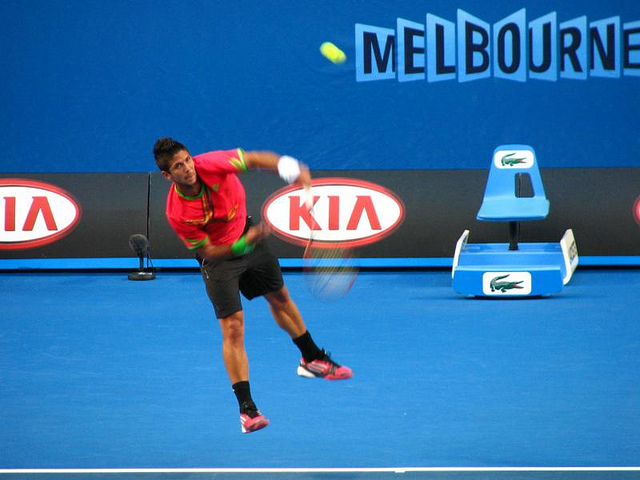
vận động viên tennis nam đang cầm vợt thi đấu